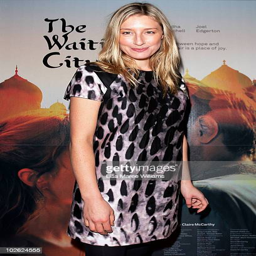
actor arrives at the premiere